IFL Group

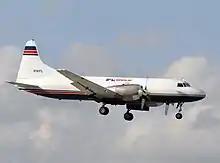
A Convair 580 of IFL Group at Miami International Airport in 2012

The airline was established and started operations as Contract Air Cargo in 1983 and is wholly owned by the IFL Group Inc, operating the Dassault Falcon under part 135 as IFL Group Inc., and the Boeing 727 and Convairs under part 121 as Gulf and Caribbean Cargo. Additionally, IFL Group has purchased four CRJ200s for cargo operations, making IFL the first company in the world to use the CRJ airframe exclusively for cargo operations.